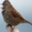
Label: bird